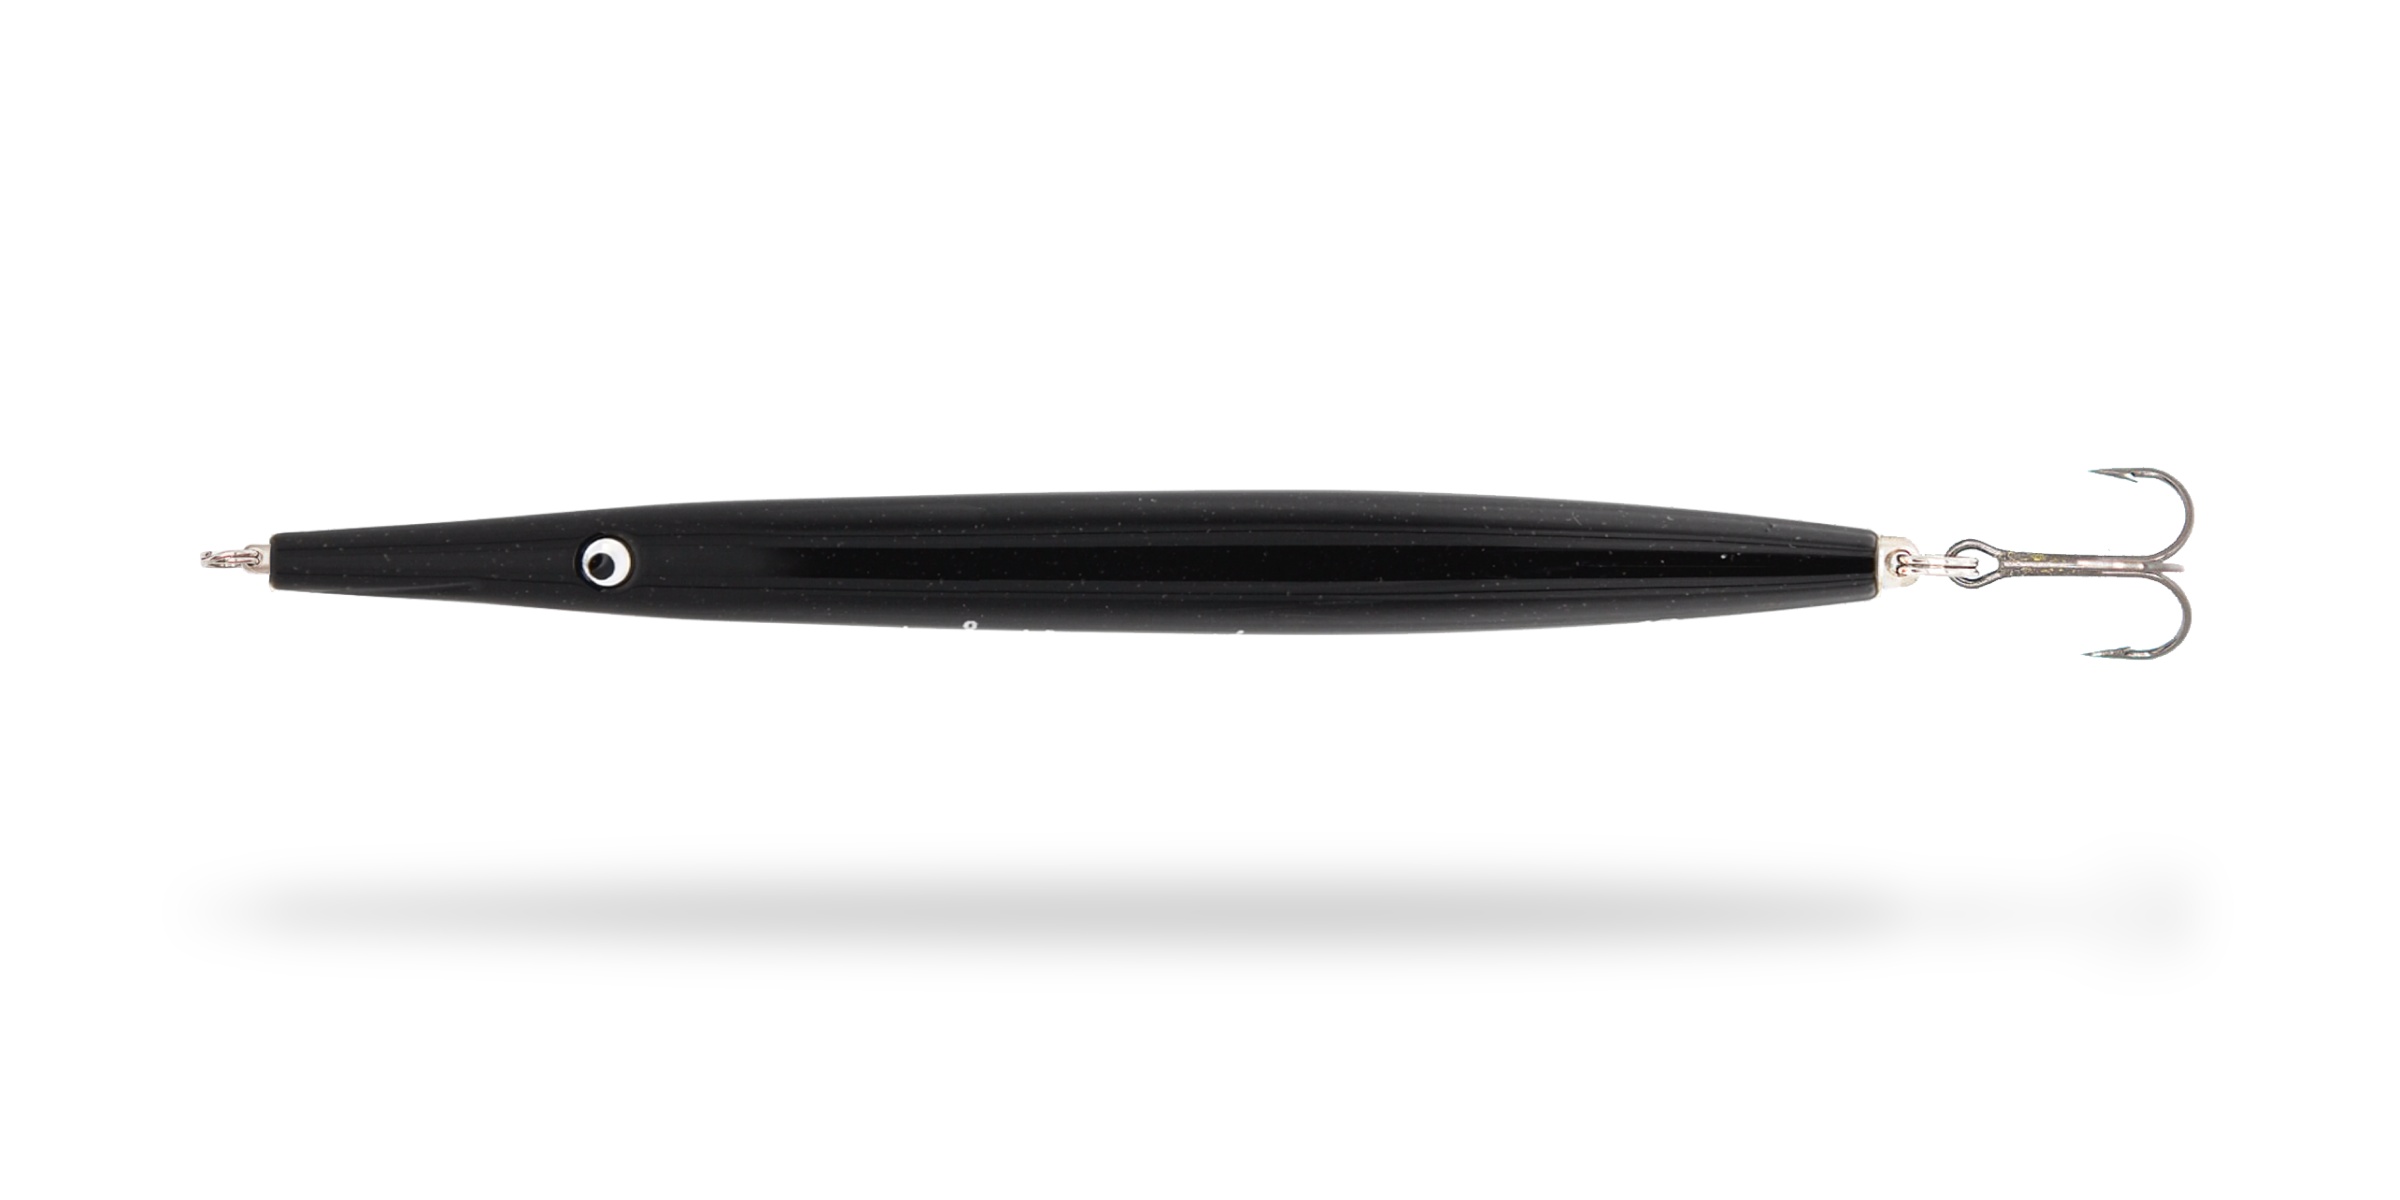
G10 Ösenwobbler GL 0300 12cm
Ösenwobbler, speziell konzipiert für Seeforellen traditionelle und bewährte Art der Montage unaufgeregtes, für Raubfische unwiderstehliches Laufverhalten Designvariante: Schwarzer Grundköder mit Glitzerpartikeln In 12g und 18g verfügbar UV-Aktiv und Bleifrei
Brand: TUWOB
Category: Sporting Goods > Outdoor Recreation > Fishing > Fishing Tackle > Fishing Baits & Lures > Artificial Fishing Wobblers